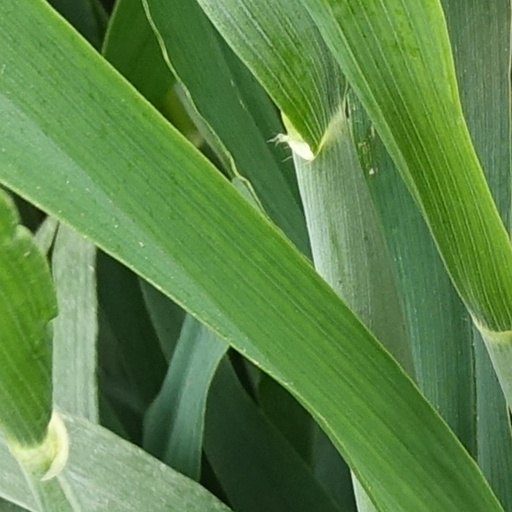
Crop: wheat